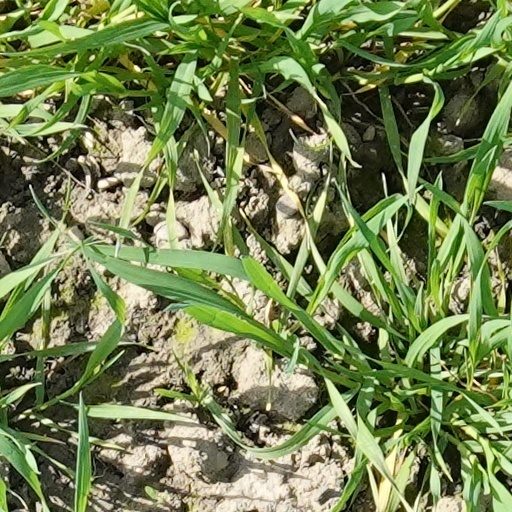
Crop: wheat